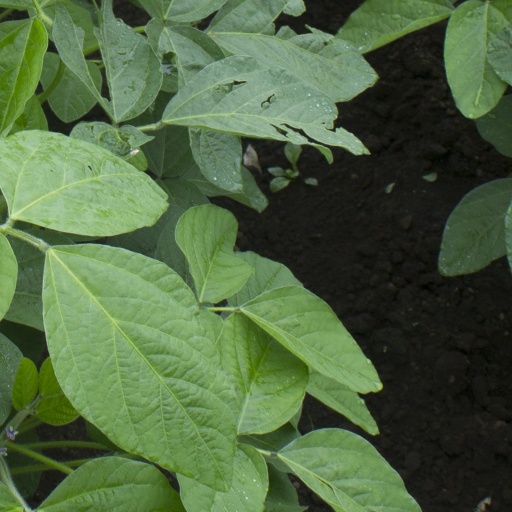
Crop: soybean